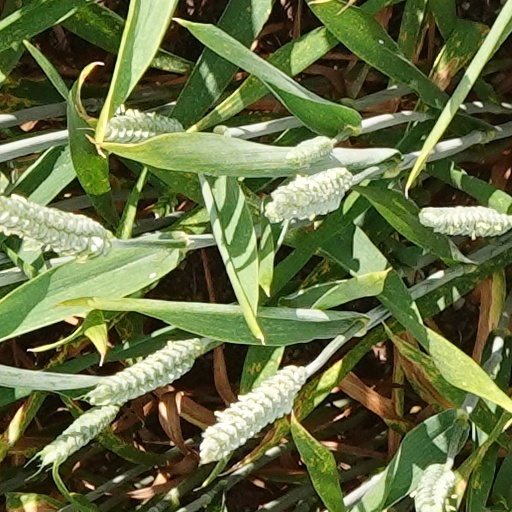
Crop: wheat